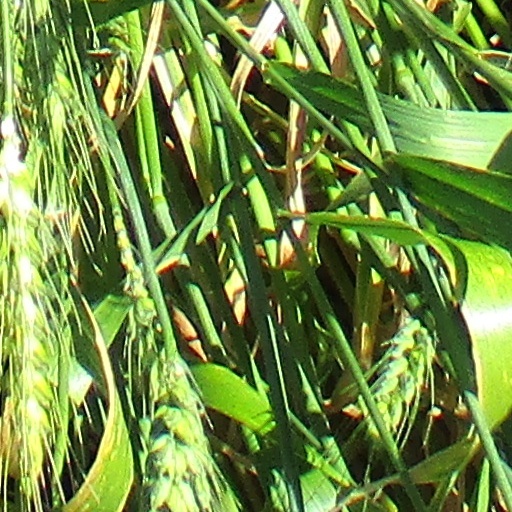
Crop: wheat